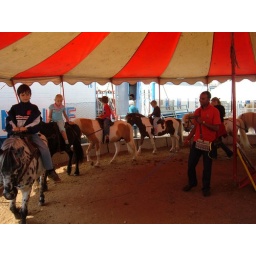
I used to love doing this as a kid, the little girl in the blue shirt isn't so sure...